Question: Please indicate a possible affordance area of the jump_skateboard that can be used for standing on
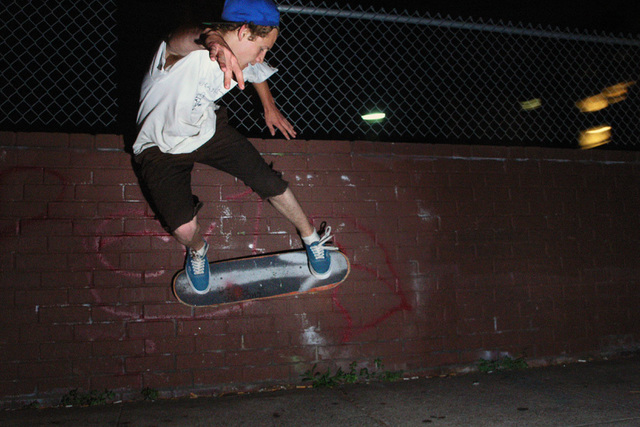
Answer: [156.508, 241.126, 370.794, 322.554]